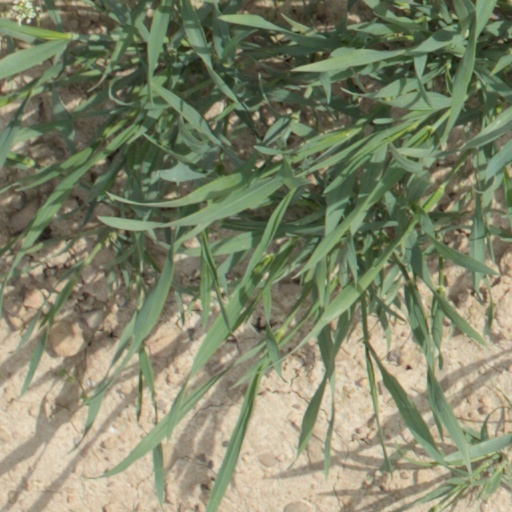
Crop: wheat